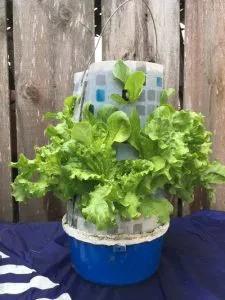
Miche iliyomea na kustawi baada ya kupandwa kwenye vifaa maalumu vya haidroponi, vinavyosambaza maji yenye virutubisho na madini stahiki kwa ukuaji wa mimea, pasipo kuhitaji uwepo wa udongo.